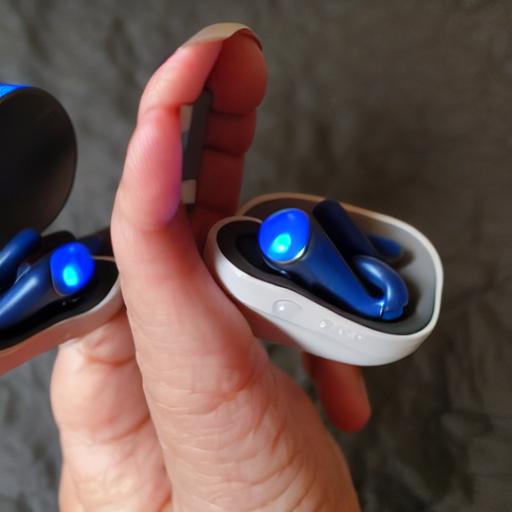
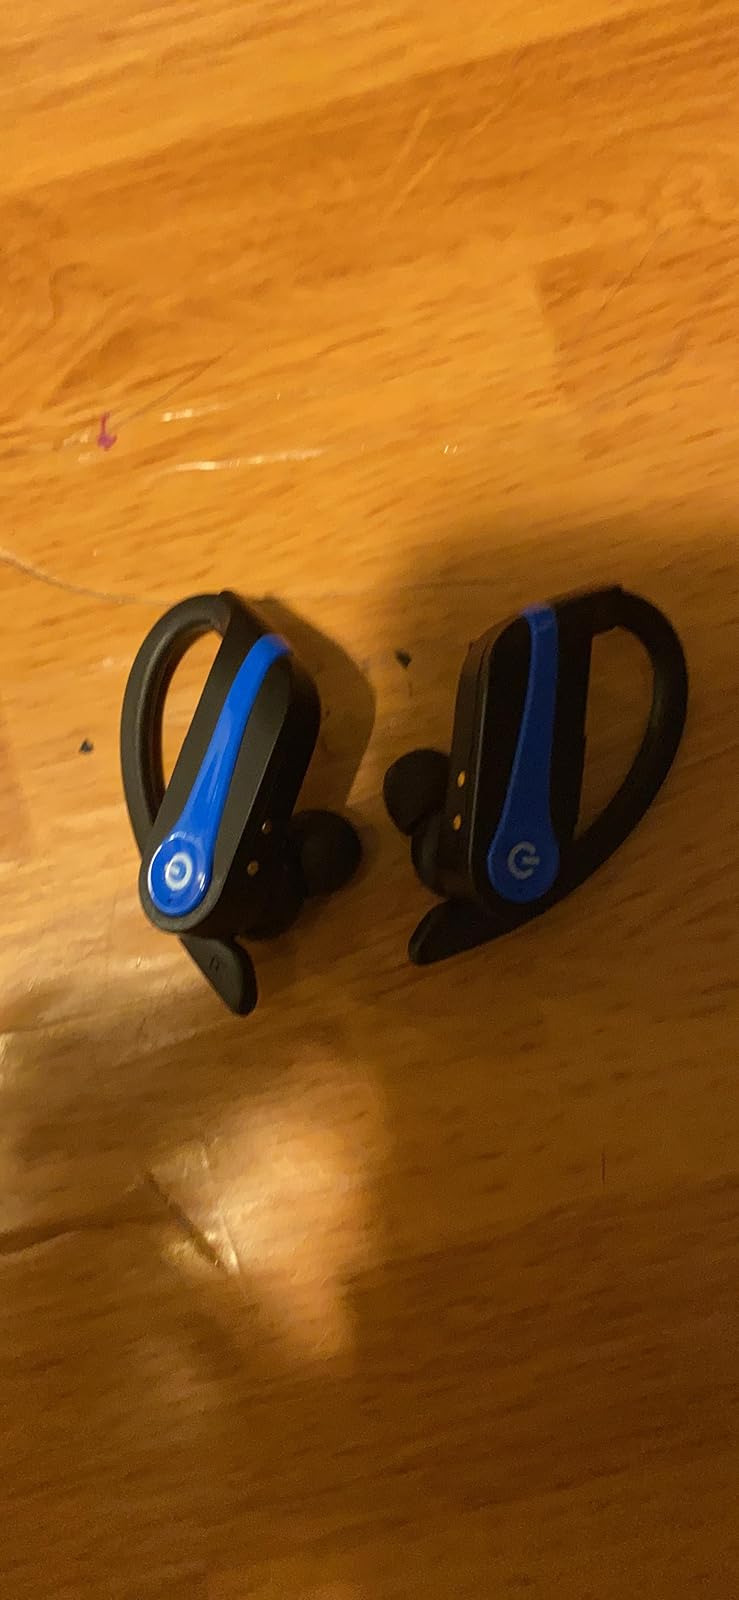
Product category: earbuds
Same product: no